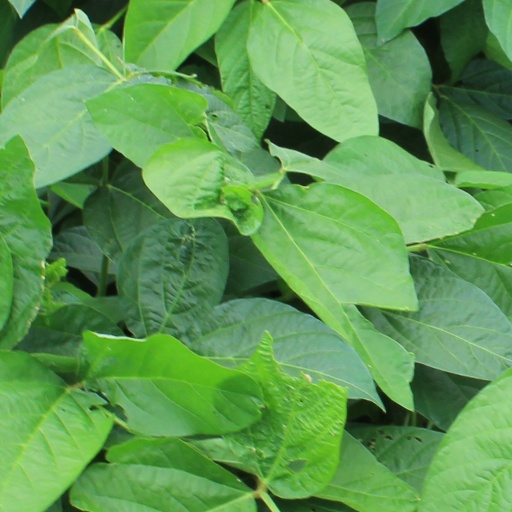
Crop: soybean